Chevrolet small-block engine (first- and second-generation)

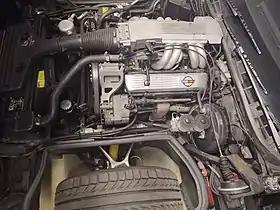
1985 Chevrolet Corvette L98

The Chevrolet small-block engine is a series of gasoline-powered V8 automobile engines, produced by the Chevrolet division of General Motors in two overlapping generations between 1954 and 2003, using the same basic engine block. Referred to as a "small-block" for its size relative to the physically much larger Chevrolet big-block engines, the small-block family spanned from to in displacement. Engineer Ed Cole is credited with leading the design for this engine. The engine block and cylinder heads were cast at Saginaw Metal Casting Operations in Saginaw, Michigan.